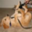
Label: dog